Filippe Savadogo

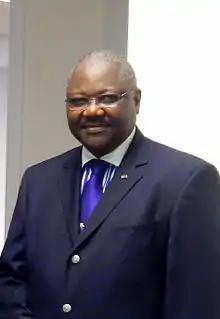
Filippe Savadogo (2014)

Filippe Savadogo is a Burkinabe film critic and politician. Between 2007 and 2011, he was the Minister of Culture, Tourism and Communication for Burkina Faso. He has also served as ambassador of his country to many European countries including France. He is presently a permanent observer to the United Nations. Since 2014, he has been a member of the jury board at the Africa Movie Academy Awards.